Tipu Sultan

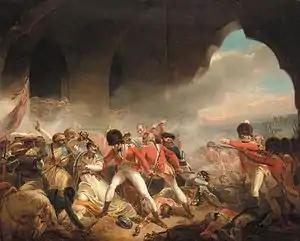
"The Last Effort and Fall of Tippoo Sultaun" by Henry Singleton, c. 1800

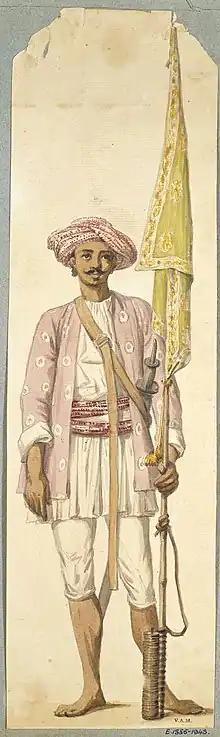
A soldier from Tipu Sultan's army, using his rocket as a flagstaff.

In 1789, Tipu Sultan disputed the acquisition by Dharma Raja of Travancore of two Dutch-held fortresses in Cochin. In December 1789 he massed troops at Coimbatore, and on 28 December made an attack on the lines of Travancore, knowing that Travancore was (according to the Treaty of Mangalore) an ally of the British East India Company. On account of the staunch resistance by the Travancore army, Tipu was unable to break through the Tranvancore lines and the Maharajah of Travancore appealed to the East India Company for help. In response, Lord Cornwallis mobilised company and British military forces, and formed alliances with the Marathas and the Nizam of Hyderabad to oppose Tipu. In 1790 the company forces advanced, taking control of much of the Coimbatore district. Tipu counter-attacked, regaining much of the territory, although the British continued to hold Coimbatore itself. He then descended into the Carnatic, eventually reaching Pondicherry, where he attempted without success to draw the French into the conflict.